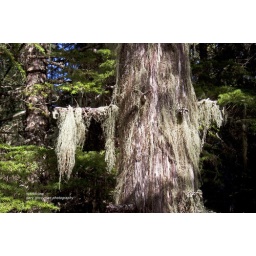
Moss grows on Douglas fir trees in the Mt. Hood national forest of Oregon.